Logemann family

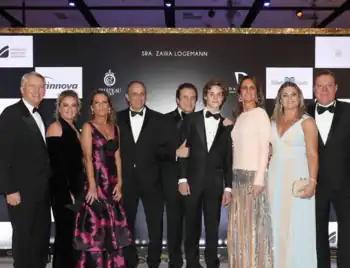
From left to right: Eduardo, Flavia Alvarez, Elizabeth, Segio Butori, Manoel Almeida. João Manoel, Ana, Luciane and Marcelo

The Logemann Family is a Brazilian family of northern German descent. They operate as a family enterprise, and have a full stake in Grupo SLC, a conglomerate of agro-industrial companies, one of them being SLC Agrícola, an agricultural company and land-holding corporation with properties totalling around , which ranks the Logemann Family as the 53rd largest private landowner globally.